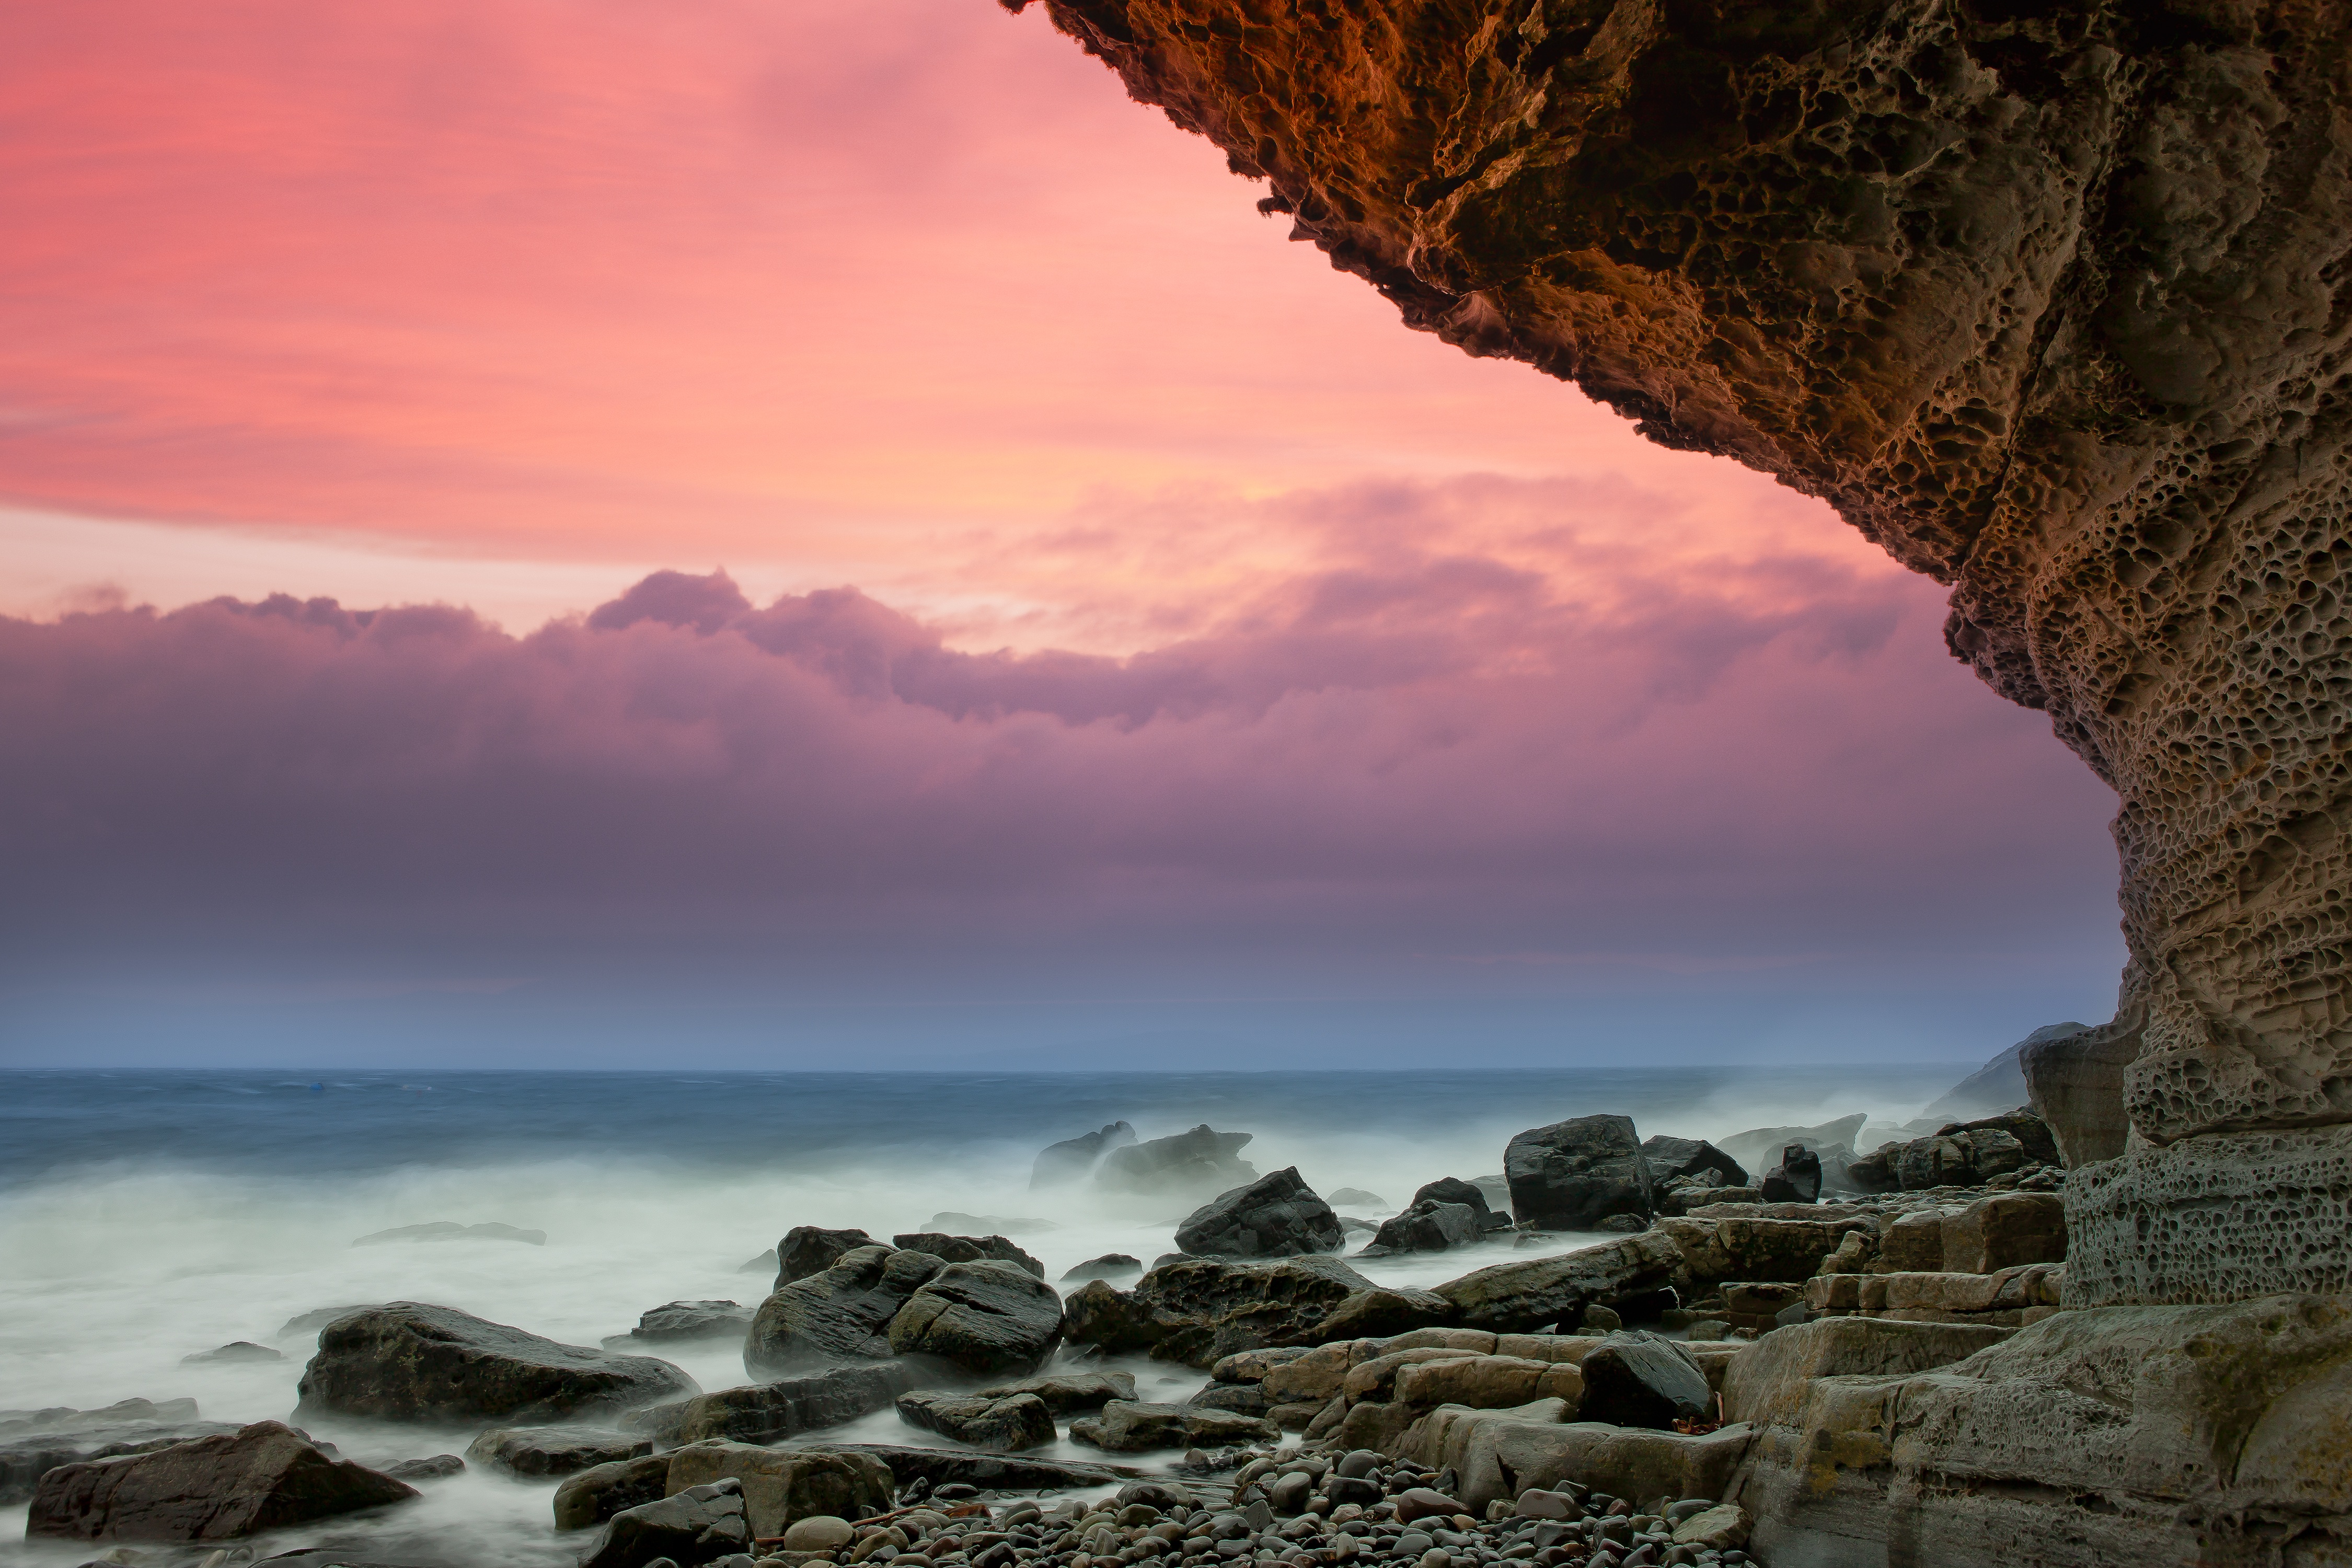
beach, landscape, sea, coast, water, rock, ocean, horizon, cloud, sky, sunrise, sunset, sunlight, morning, shore, wave, lake, dawn, formation, cliff, dusk, seaweed, bay, terrain, material, body of water, stones, clouds, scotland, elgol, cape, clouded sky, isle of skye